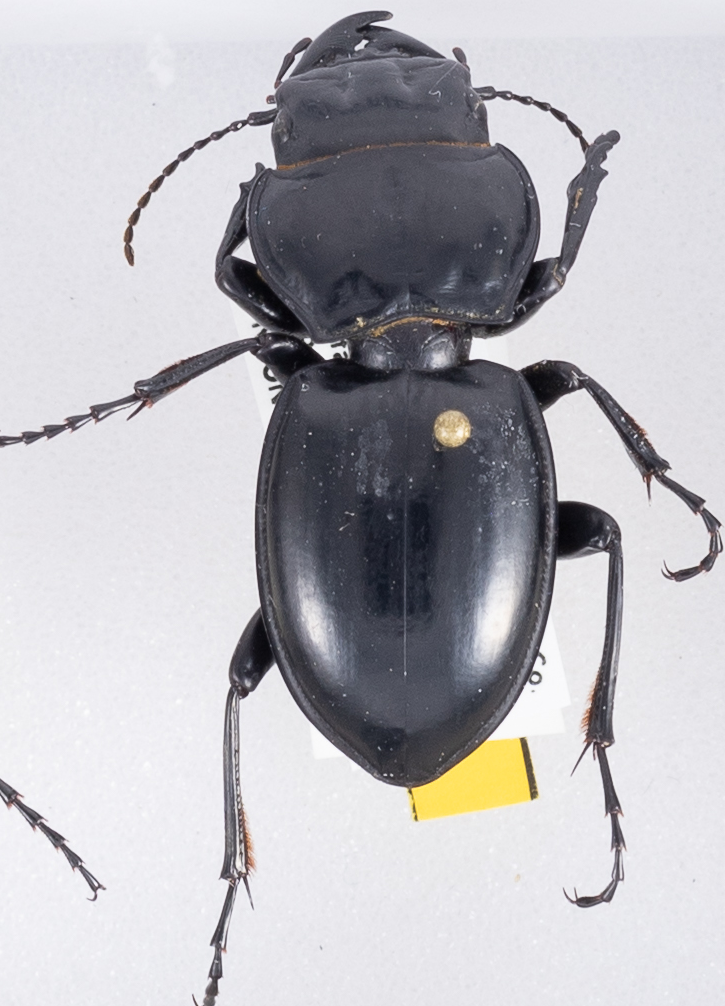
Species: Pasimachus californicus
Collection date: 2018-05-30
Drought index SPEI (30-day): -1.28
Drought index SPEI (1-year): -0.9
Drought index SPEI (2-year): -0.62